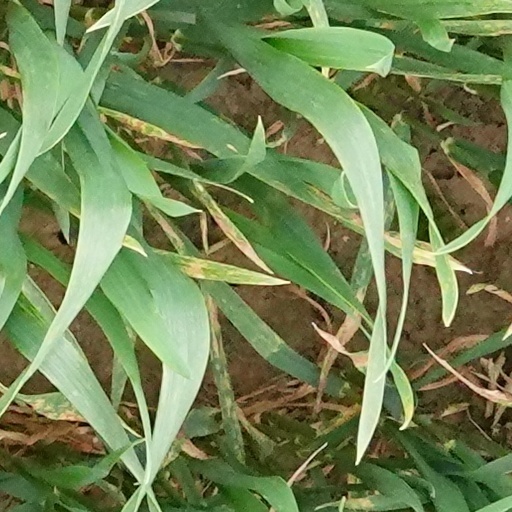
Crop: wheat